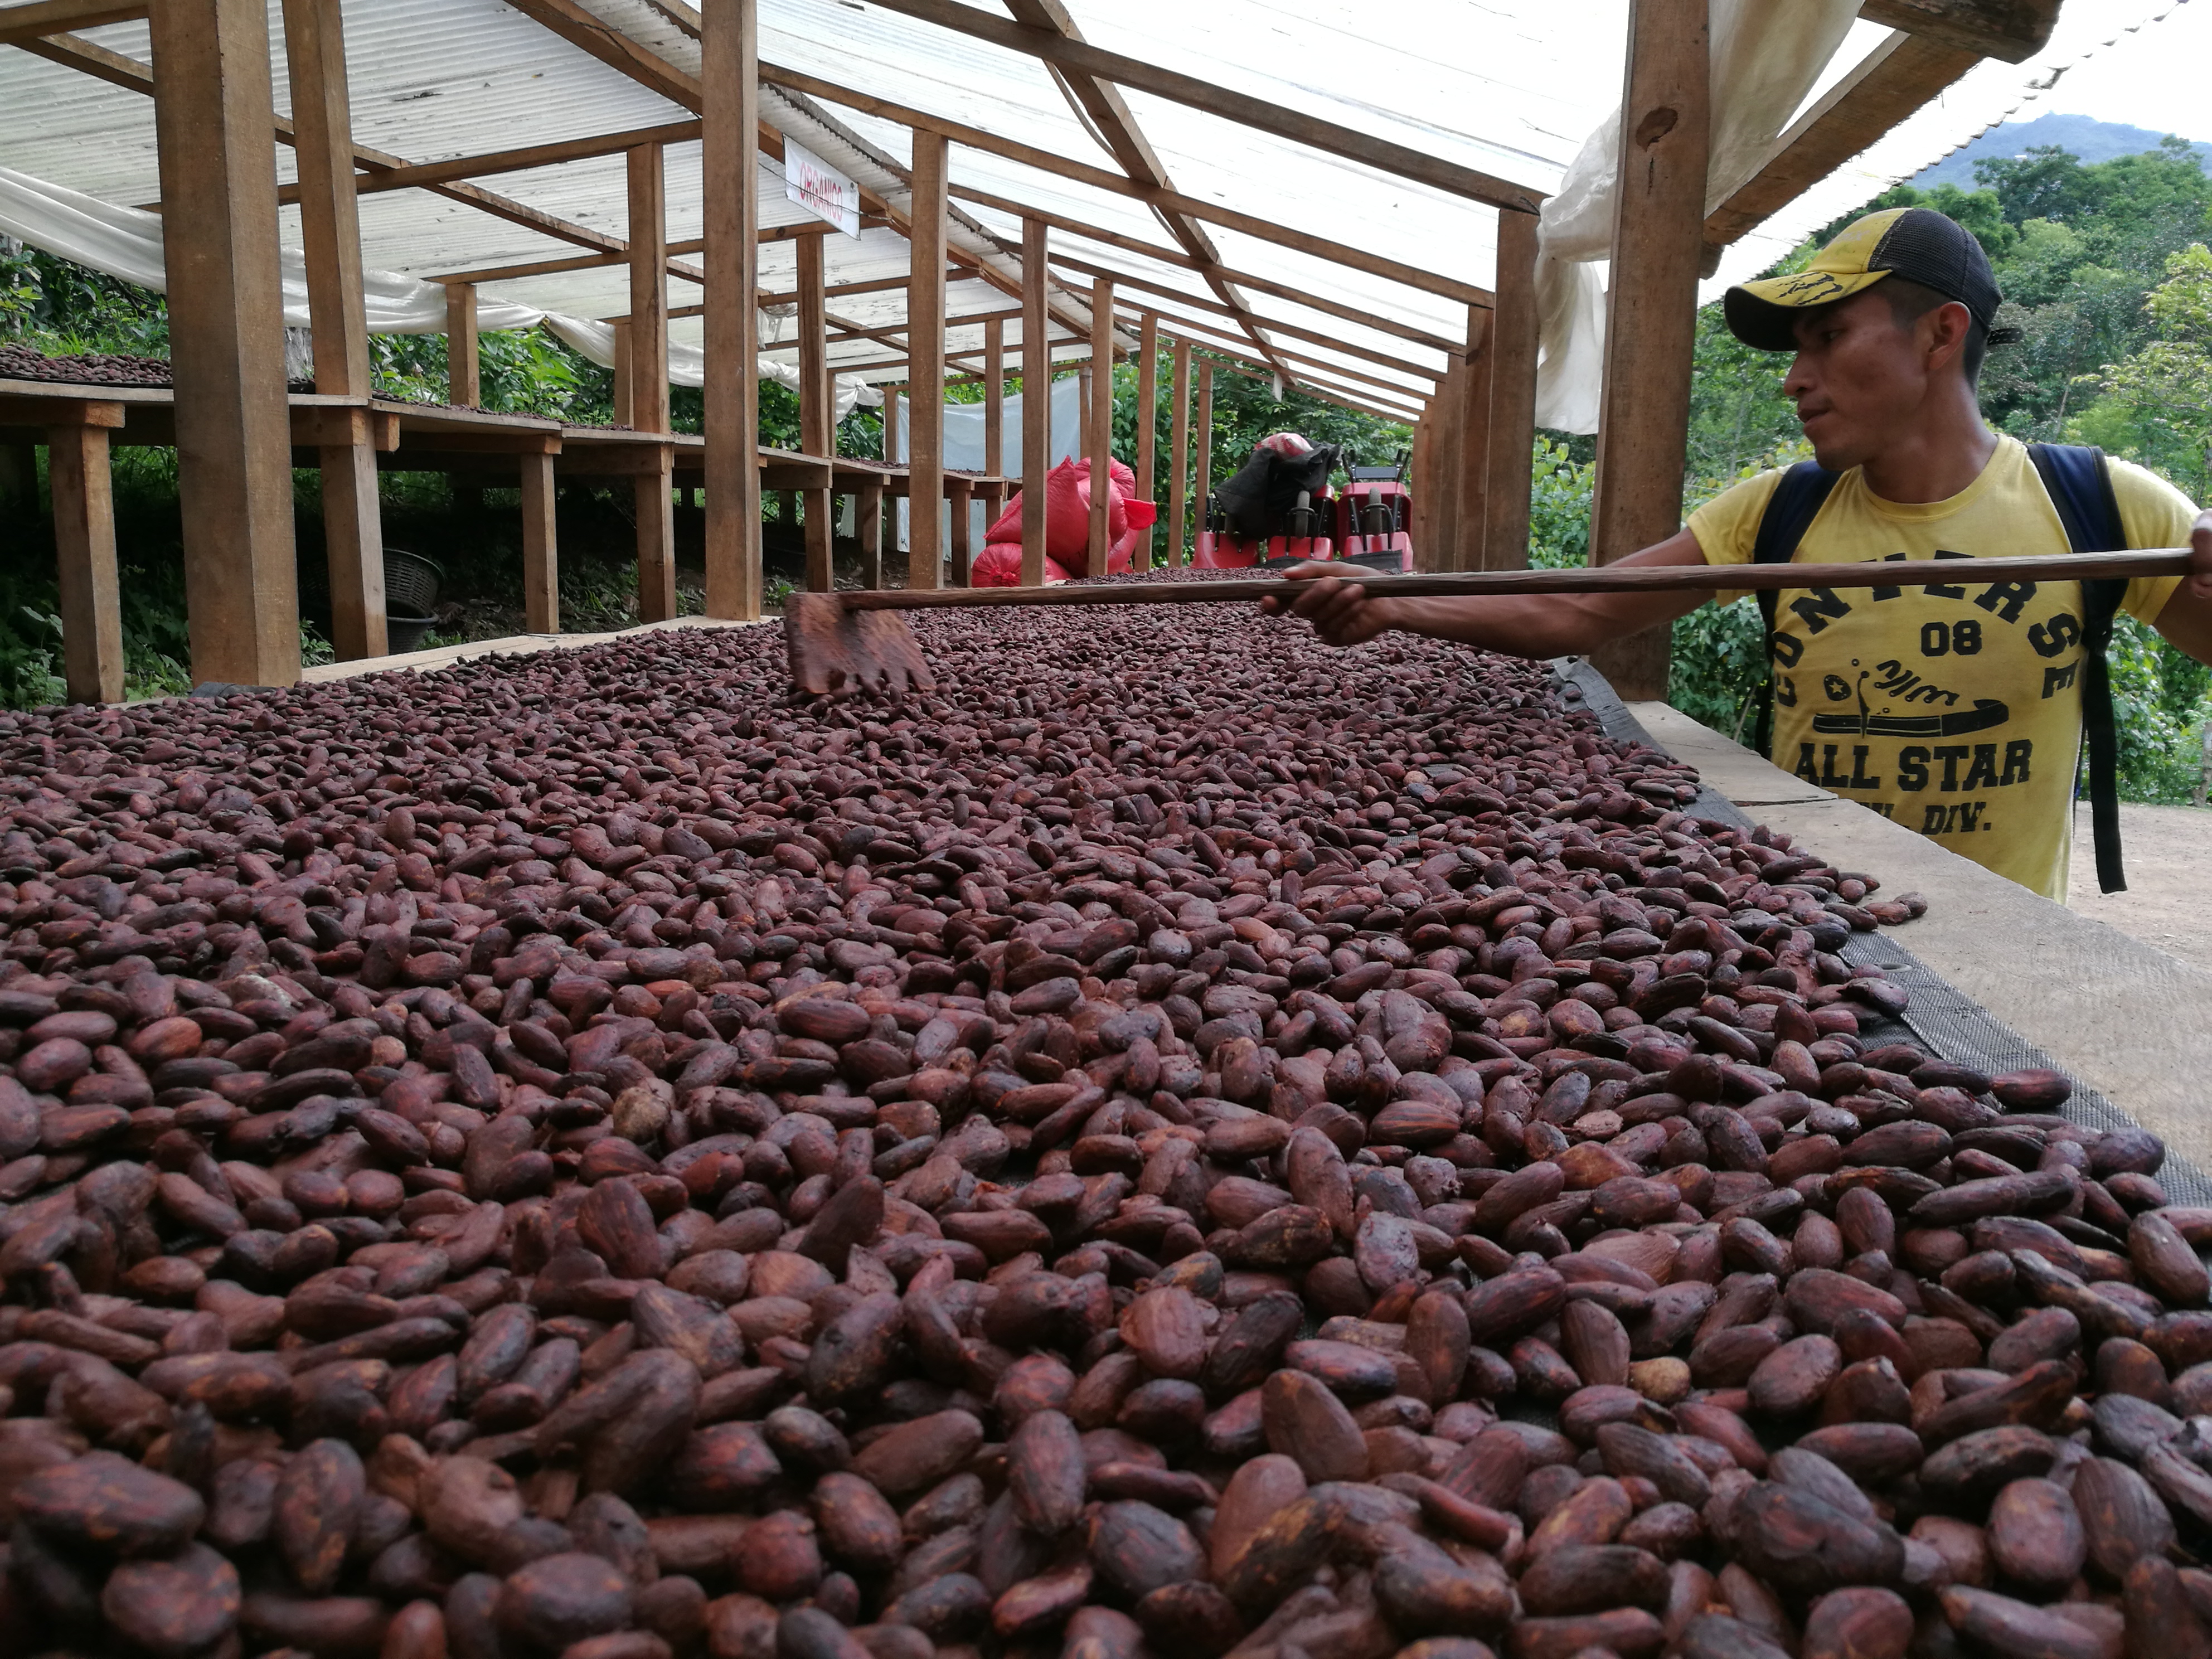
cacao, cocoa bean, plant, date palm, bean, food, vegetarian food, vegetable, produce, fruit